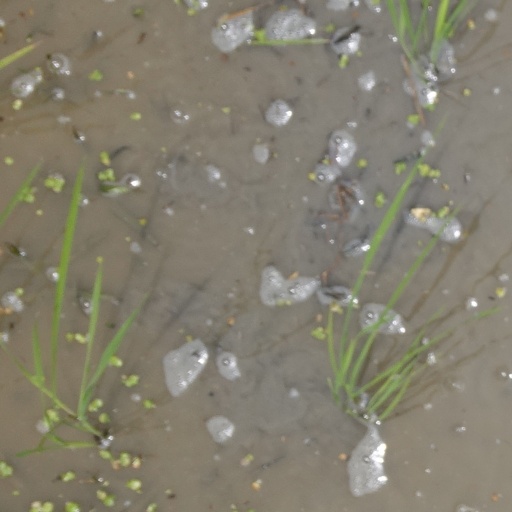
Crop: rice